Paleolithic

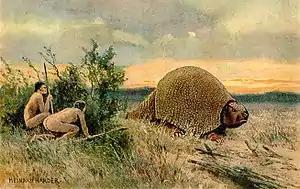
Hunting a "Glyptodon". Painting by Heinrich Harder .

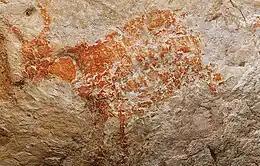
The oldest known figurative painting is a depiction of a bull that was discovered in the Lubang Jeriji Saléh cave in Indonesia. It was painted 40,000–52,000 years ago or earlier.

The Paleolithic or Palaeolithic ( years ago), also called the Old Stone Age, is a period in human prehistory that is distinguished by the original development of stone tools, and which represents almost the entire period of human prehistoric technology. It extends from the earliest known use of stone tools by hominins, 3.3 million years ago, to the end of the Pleistocene, 11,650 cal BP.